Religion in Birmingham

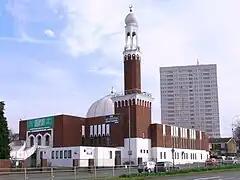
Birmingham Central Mosque in Highgate

The Dormition of the Mother of God and St Andrew, Birmingham is a Greek Orthodox cathedral under the jurisdiction of the Patriarchate of Constantinople (Fener, Istanbul), via the Archdiocese of Thyateira and Great Britain (based in Craven Hill, London).